Solidarity Roundabout

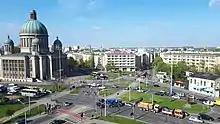
Roundabout of "Solidarity" in 2018

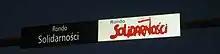
A name plate for the interchange, introduced in 2005

The Roundabout of "Solidarity" (Polish: "Rondo Solidarności") is a major road interchange in the Polish city of Łódź, combining five streets and serving a transit traffic running through the city as part of Polish national road no. 14.